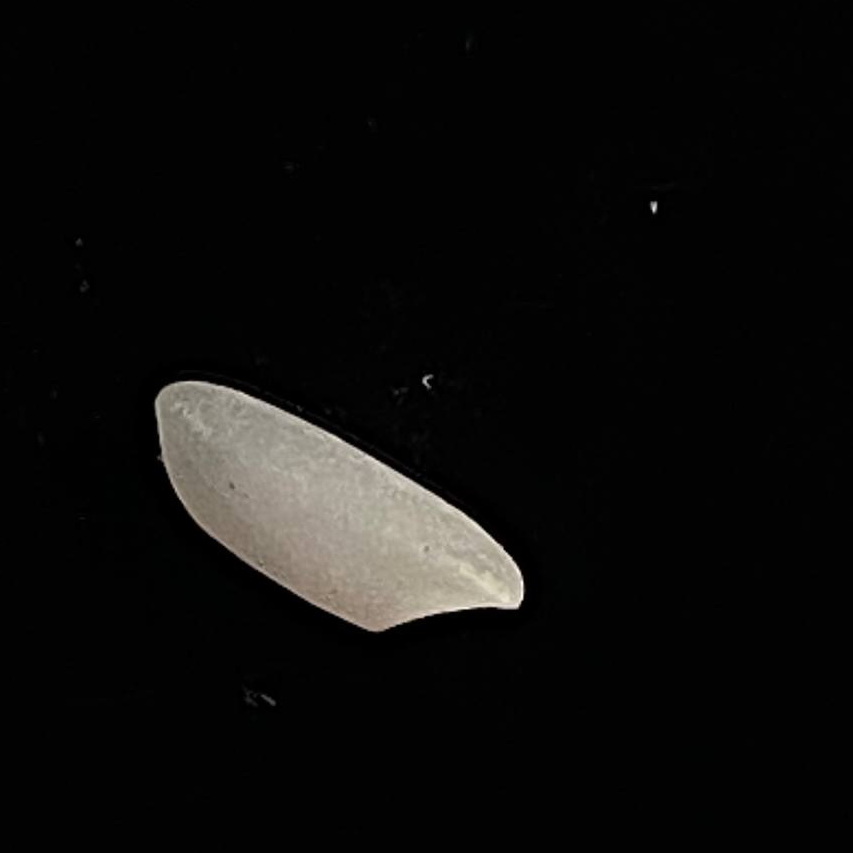
Rice variety: Katari_Polao